Mendeleyeva

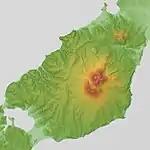
Relief map

The dominantly andesitic-dacitic volcano is cut by two nested calderas, the larger 6–7 km in diameter and the smaller 3-3.5 km. A central cone that formed inside the younger caldera was breached to the west by a large debris avalanche about 4200 years ago. A lava dome that grew inside the avalanche scarp forms the 888 m high point of the volcano. Additional lava domes in the northern part of the older caldera are considered to represent flank activity of the younger caldera.